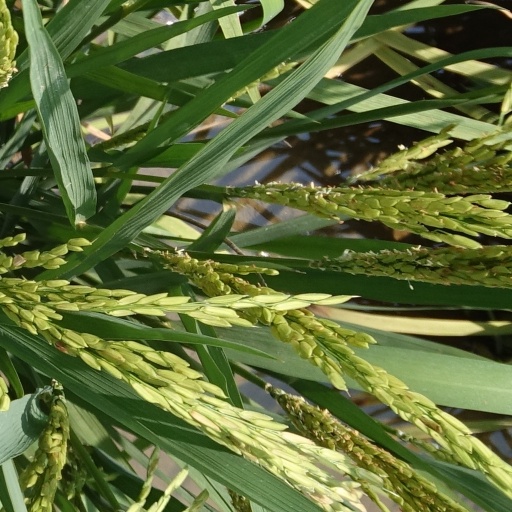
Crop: rice